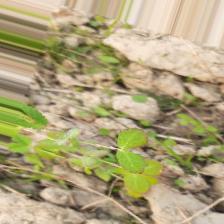
Label: Lentil Rust